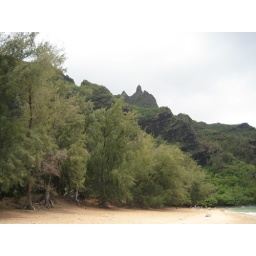
Rugged cliffs tower over the beach